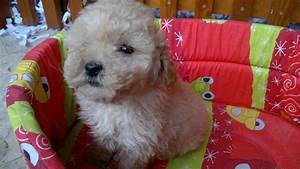
Label: cane